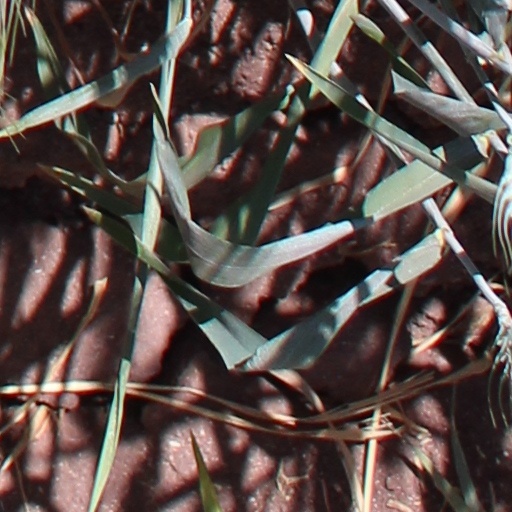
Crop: wheat